Phosphetene

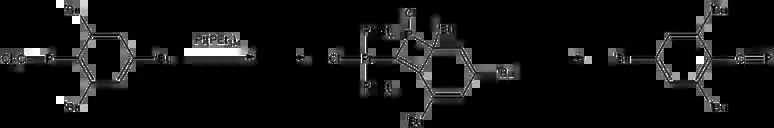
A 1,2-dihydrophosphete as an intermediate in the synthesis of phosphaalkynes from phosphaalkenes.

In 1997 researchers synthesized a η-3,4-dihydrophosphete ligand complexed to metal pentacarbonyl from η-2-phosphabutadiene complexes, which was in turn synthesized from the reaction of metal carbene complexes with a chlorophosphane.